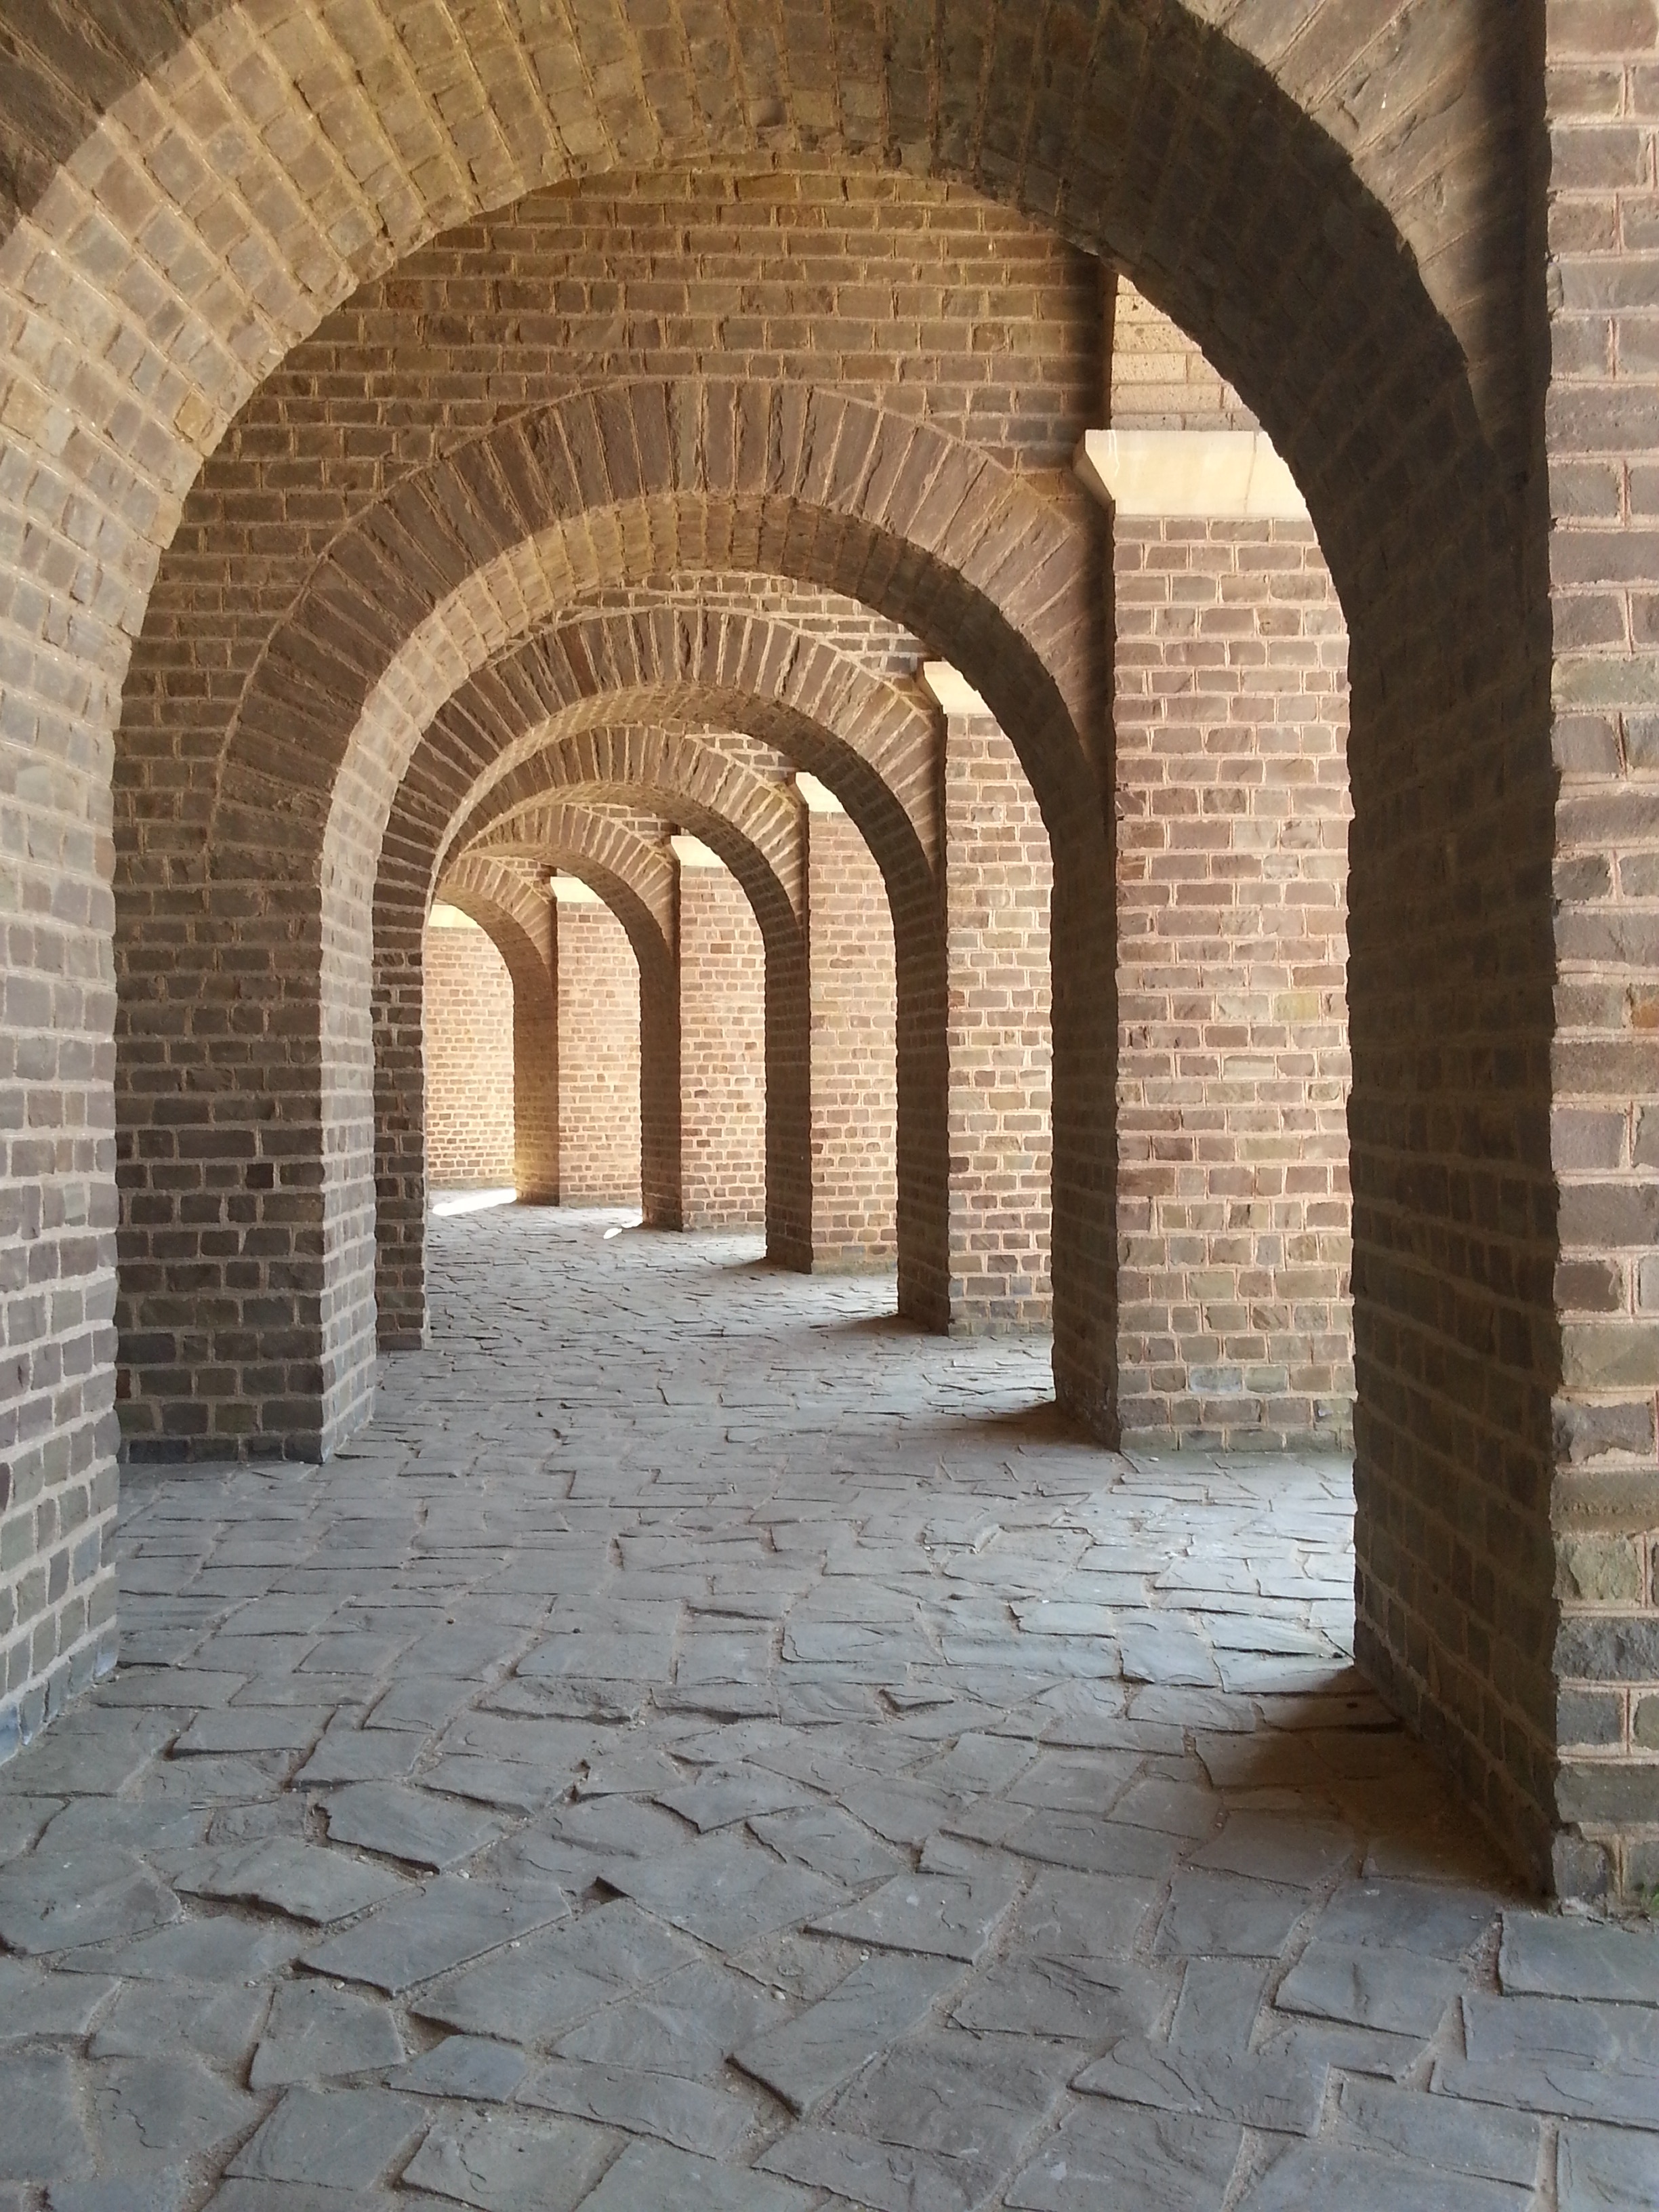
architecture, building, palace, wall, arch, column, facade, chapel, brick, place of worship, courtyard, arches, monastery, arcade, vault, brickwork, arcades, xanten, gang, crypt, hacienda, flooring, ancient history, caravanserai